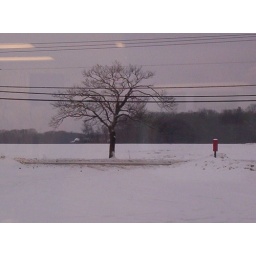
I was eating lunch at Pete's drive in and I saw that tree across the street and thought &amp;quot;Huh.  Sadness.&amp;quot;